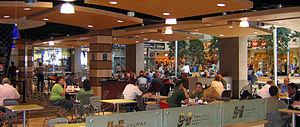
L'aéroport international Robert L. Stanfield d'Halifax, anciennement aéroport international d'Halifax, est un aéroport international du Canada qui dessert la région d'Halifax en Nouvelle-Écosse. Il dessert Halifax et la portion sud de la province. Il est nommé en honneur de Robert Stanfield, le dix-septième premier ministre de la Nouvelle-Écosse et ancien chef du Parti progressiste-conservateur du Canada.